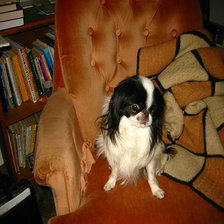
Species: dog
Breed: japanese chin